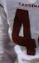
Number: 4